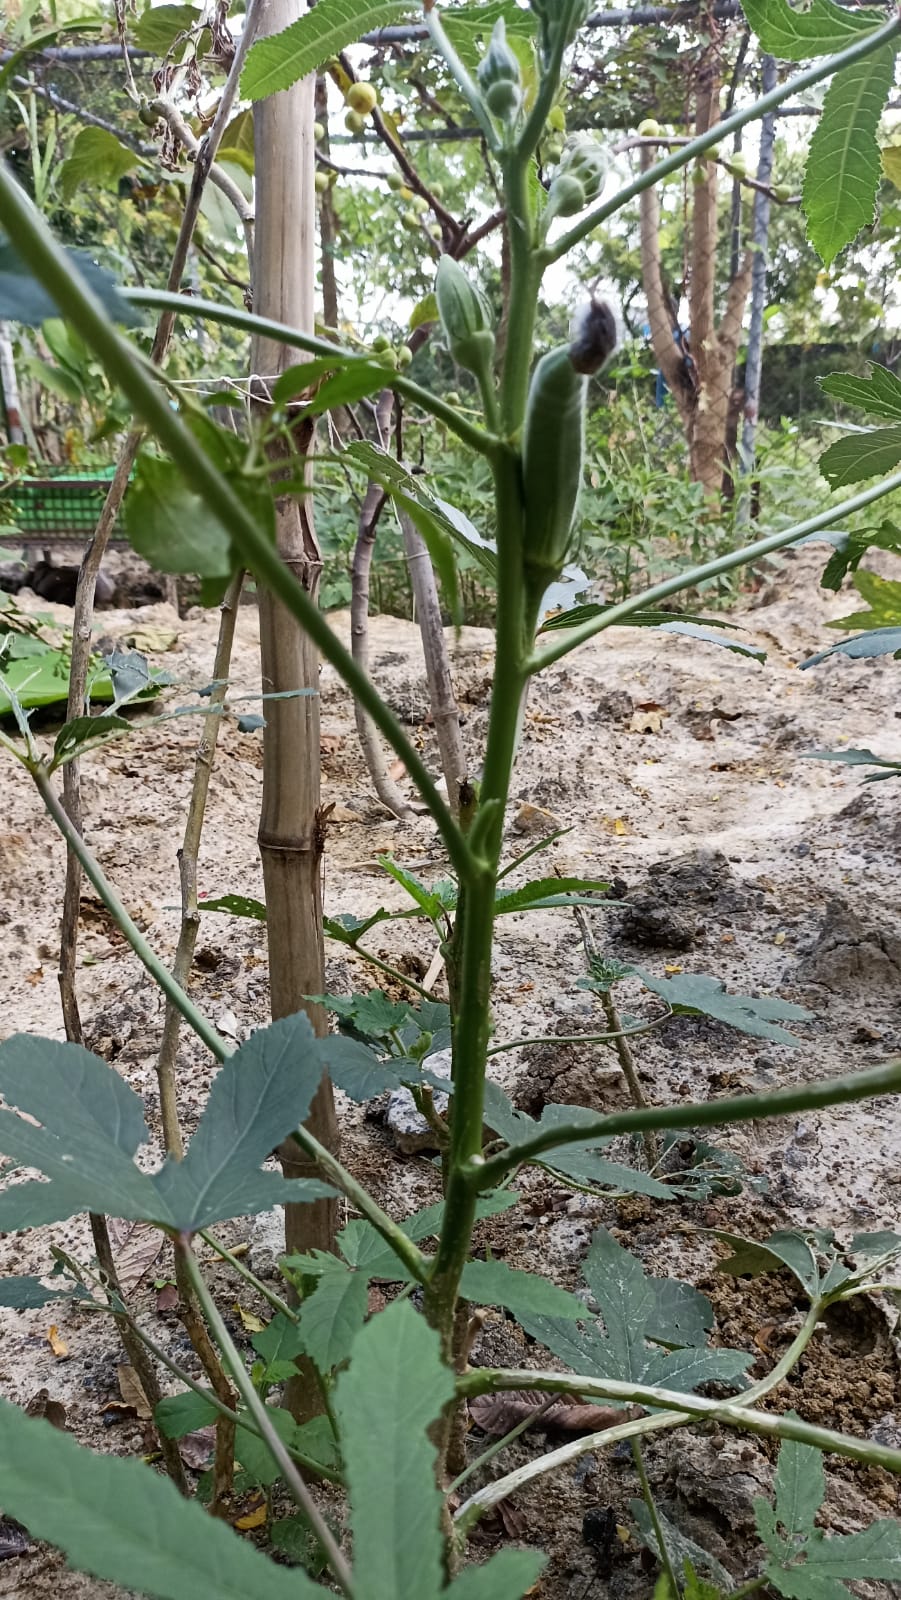
Label: Under-mature